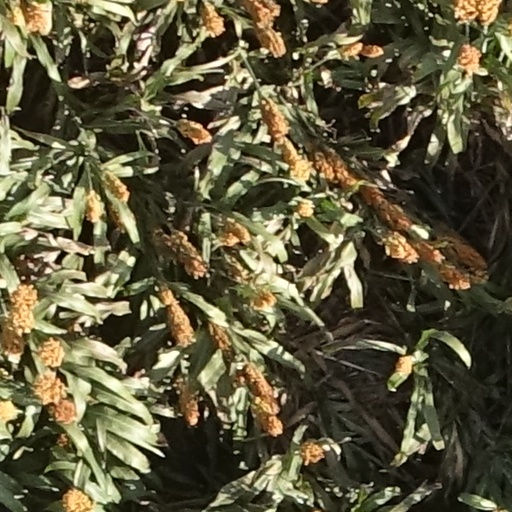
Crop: sorghum